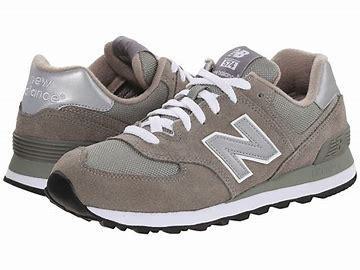
Brand: New
Model: Balance Classics